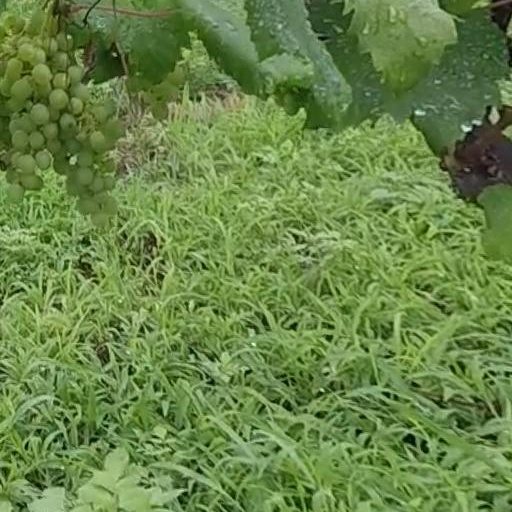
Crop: grape